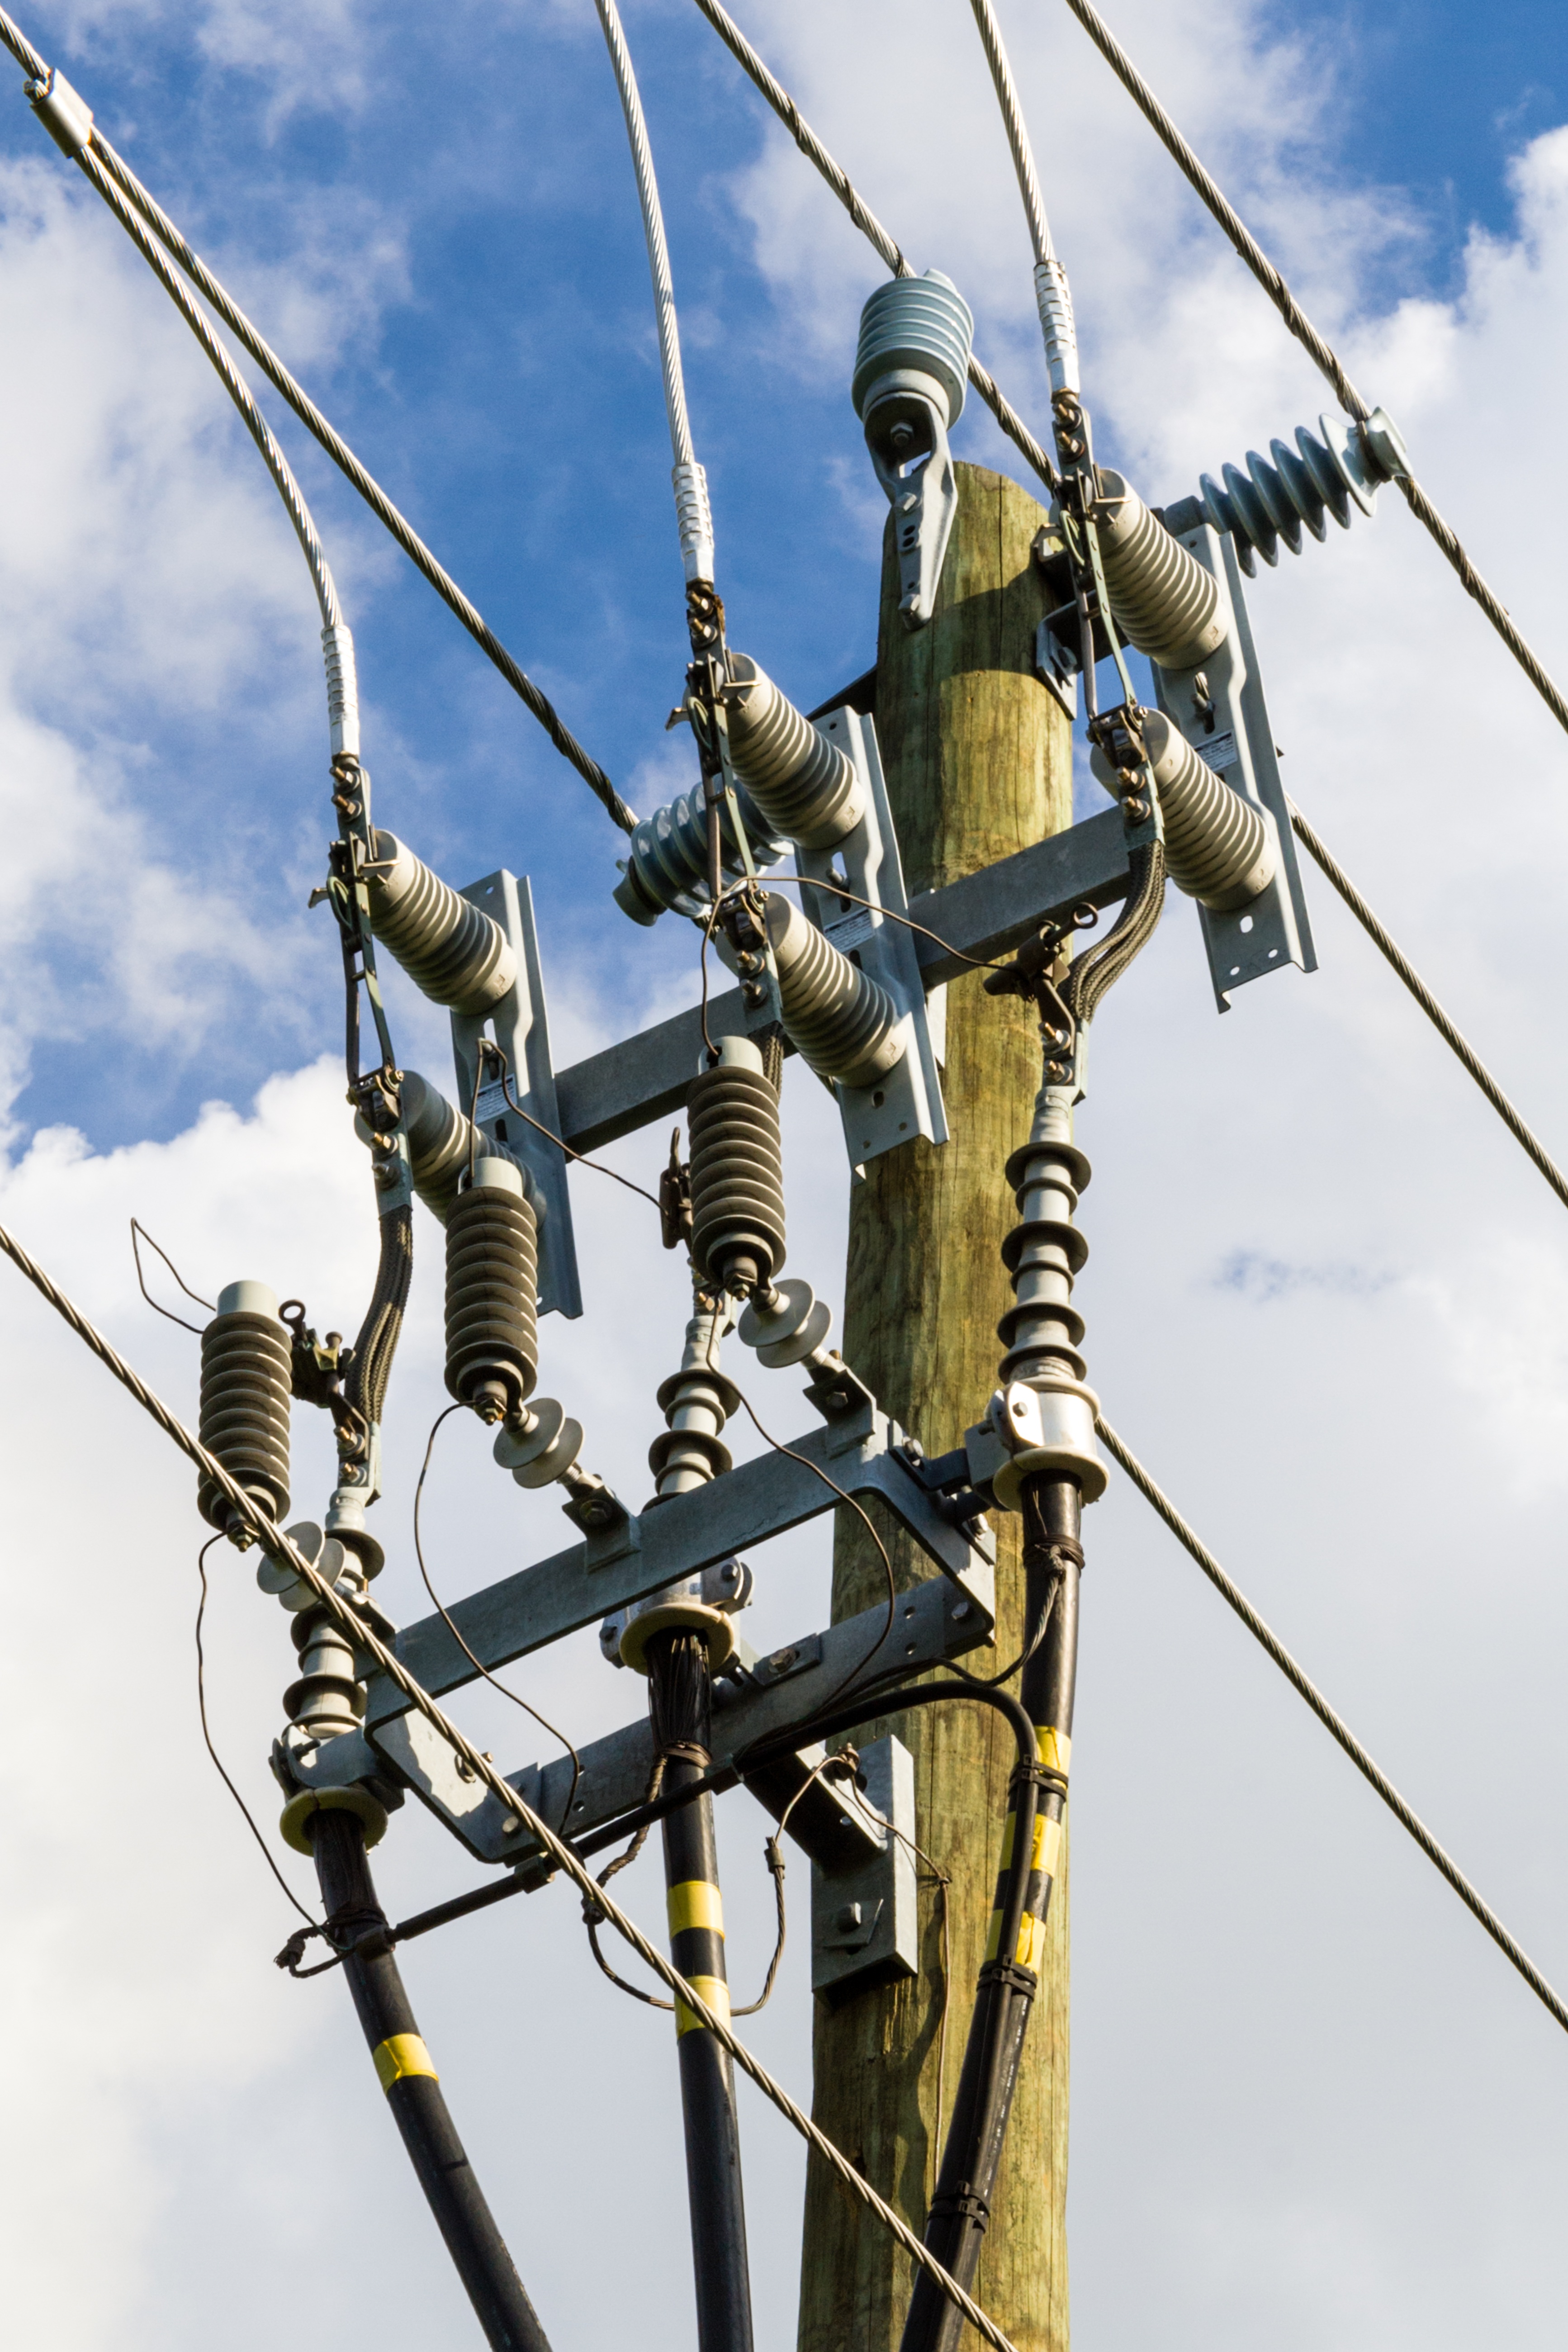
wire, environment, pole, vehicle, mast, electrical, industry, electricity, energy, power, system, electric, supply, lineman, electrical supply, electronics accessory, overhead power line